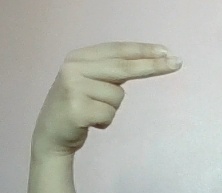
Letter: ain